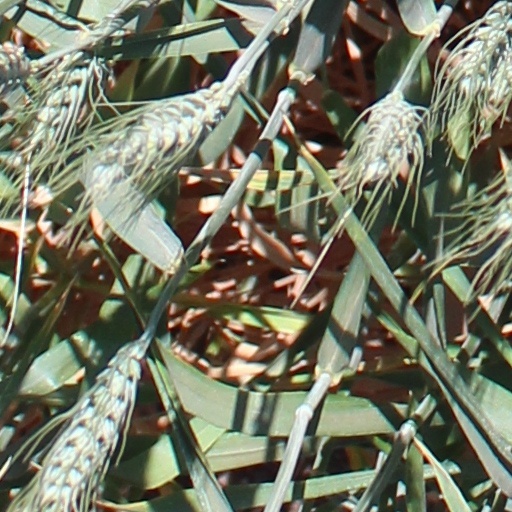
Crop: wheat